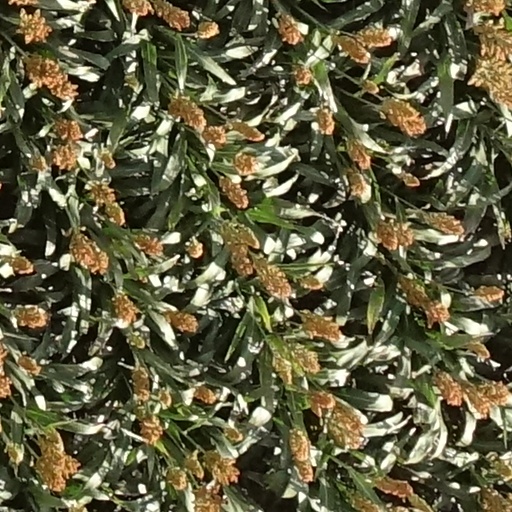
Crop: sorghum